Lucy Walker steamboat disaster

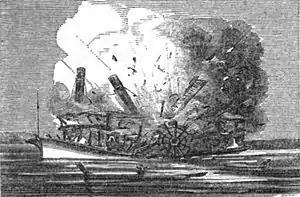
"Lucy Walker" explosion, as depicted in an 1856 woodcut.

The "Lucy Walker" steamboat disaster was an 1844 steamboat accident caused by the explosion of the boilers of the steamboat "Lucy Walker" near New Albany, Indiana, on the Ohio River. The explosion occurred on the afternoon of Wednesday, October 23, 1844, when the steamer's three boilers exploded, set the vessel on fire, and sank it. It was one of a number of similar accidents of early 19th-century riverine transportation that led to important federal legislation and safety regulations. The vessel's owner was a Native American; her crew were African-American slaves, and her passengers represented a cross-section of frontier travelers.